Władysław Ślewiński

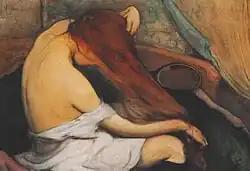
"Woman Brushing her Hair", 1897.

Ślewiński's philosophy of art seems to stem from an excerpted statement of his about Gauguin: "He is so much an artist that he has to be wholly accepted or else rejected. I can feel him and accept him totally, for he suits my ideas of art and beauty". Beginning with his early works, he simplified forms and painted in flat areas. He encircled areas with contours, though he sometimes blended color into color. While he sometimes verged on abstraction, his lighting never departed completely from direct observation of nature. His approach to so-called subjective color was similar, as can be seen in some of the landscapes from the Tatra Mountains.